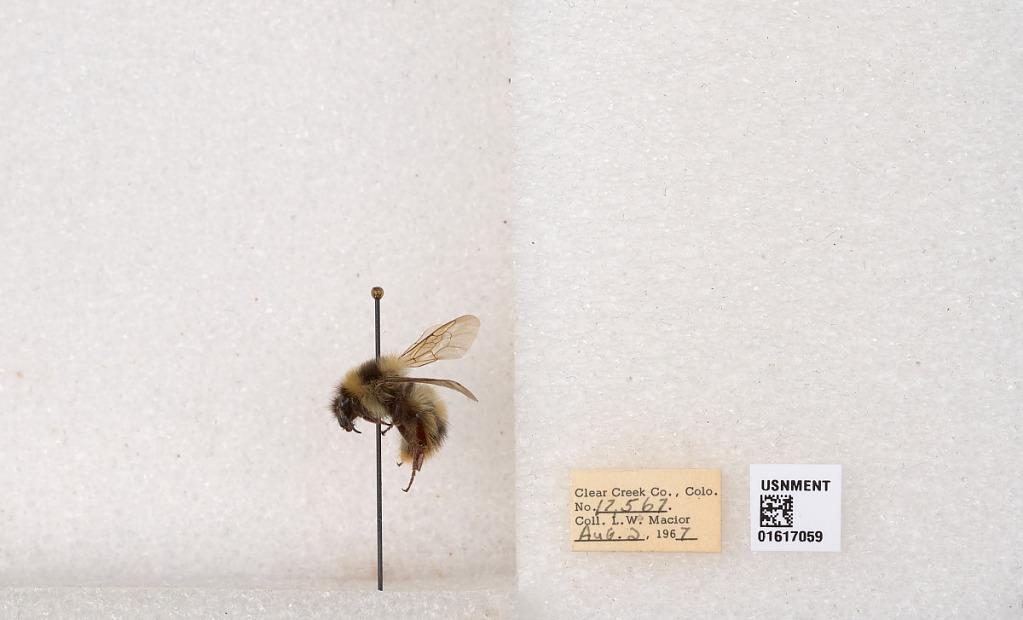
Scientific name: Bombus kirbyellus
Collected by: L. Macior
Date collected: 1967-8-2
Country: United States
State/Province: Colorado
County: Clear Creek
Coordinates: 39.6891, -105.644